List of airports in Sri Lanka

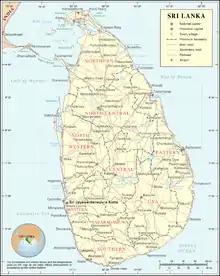
Map of Sri Lanka

Airport names shown in bold indicate the facility has scheduled passenger service on a commercial airline.